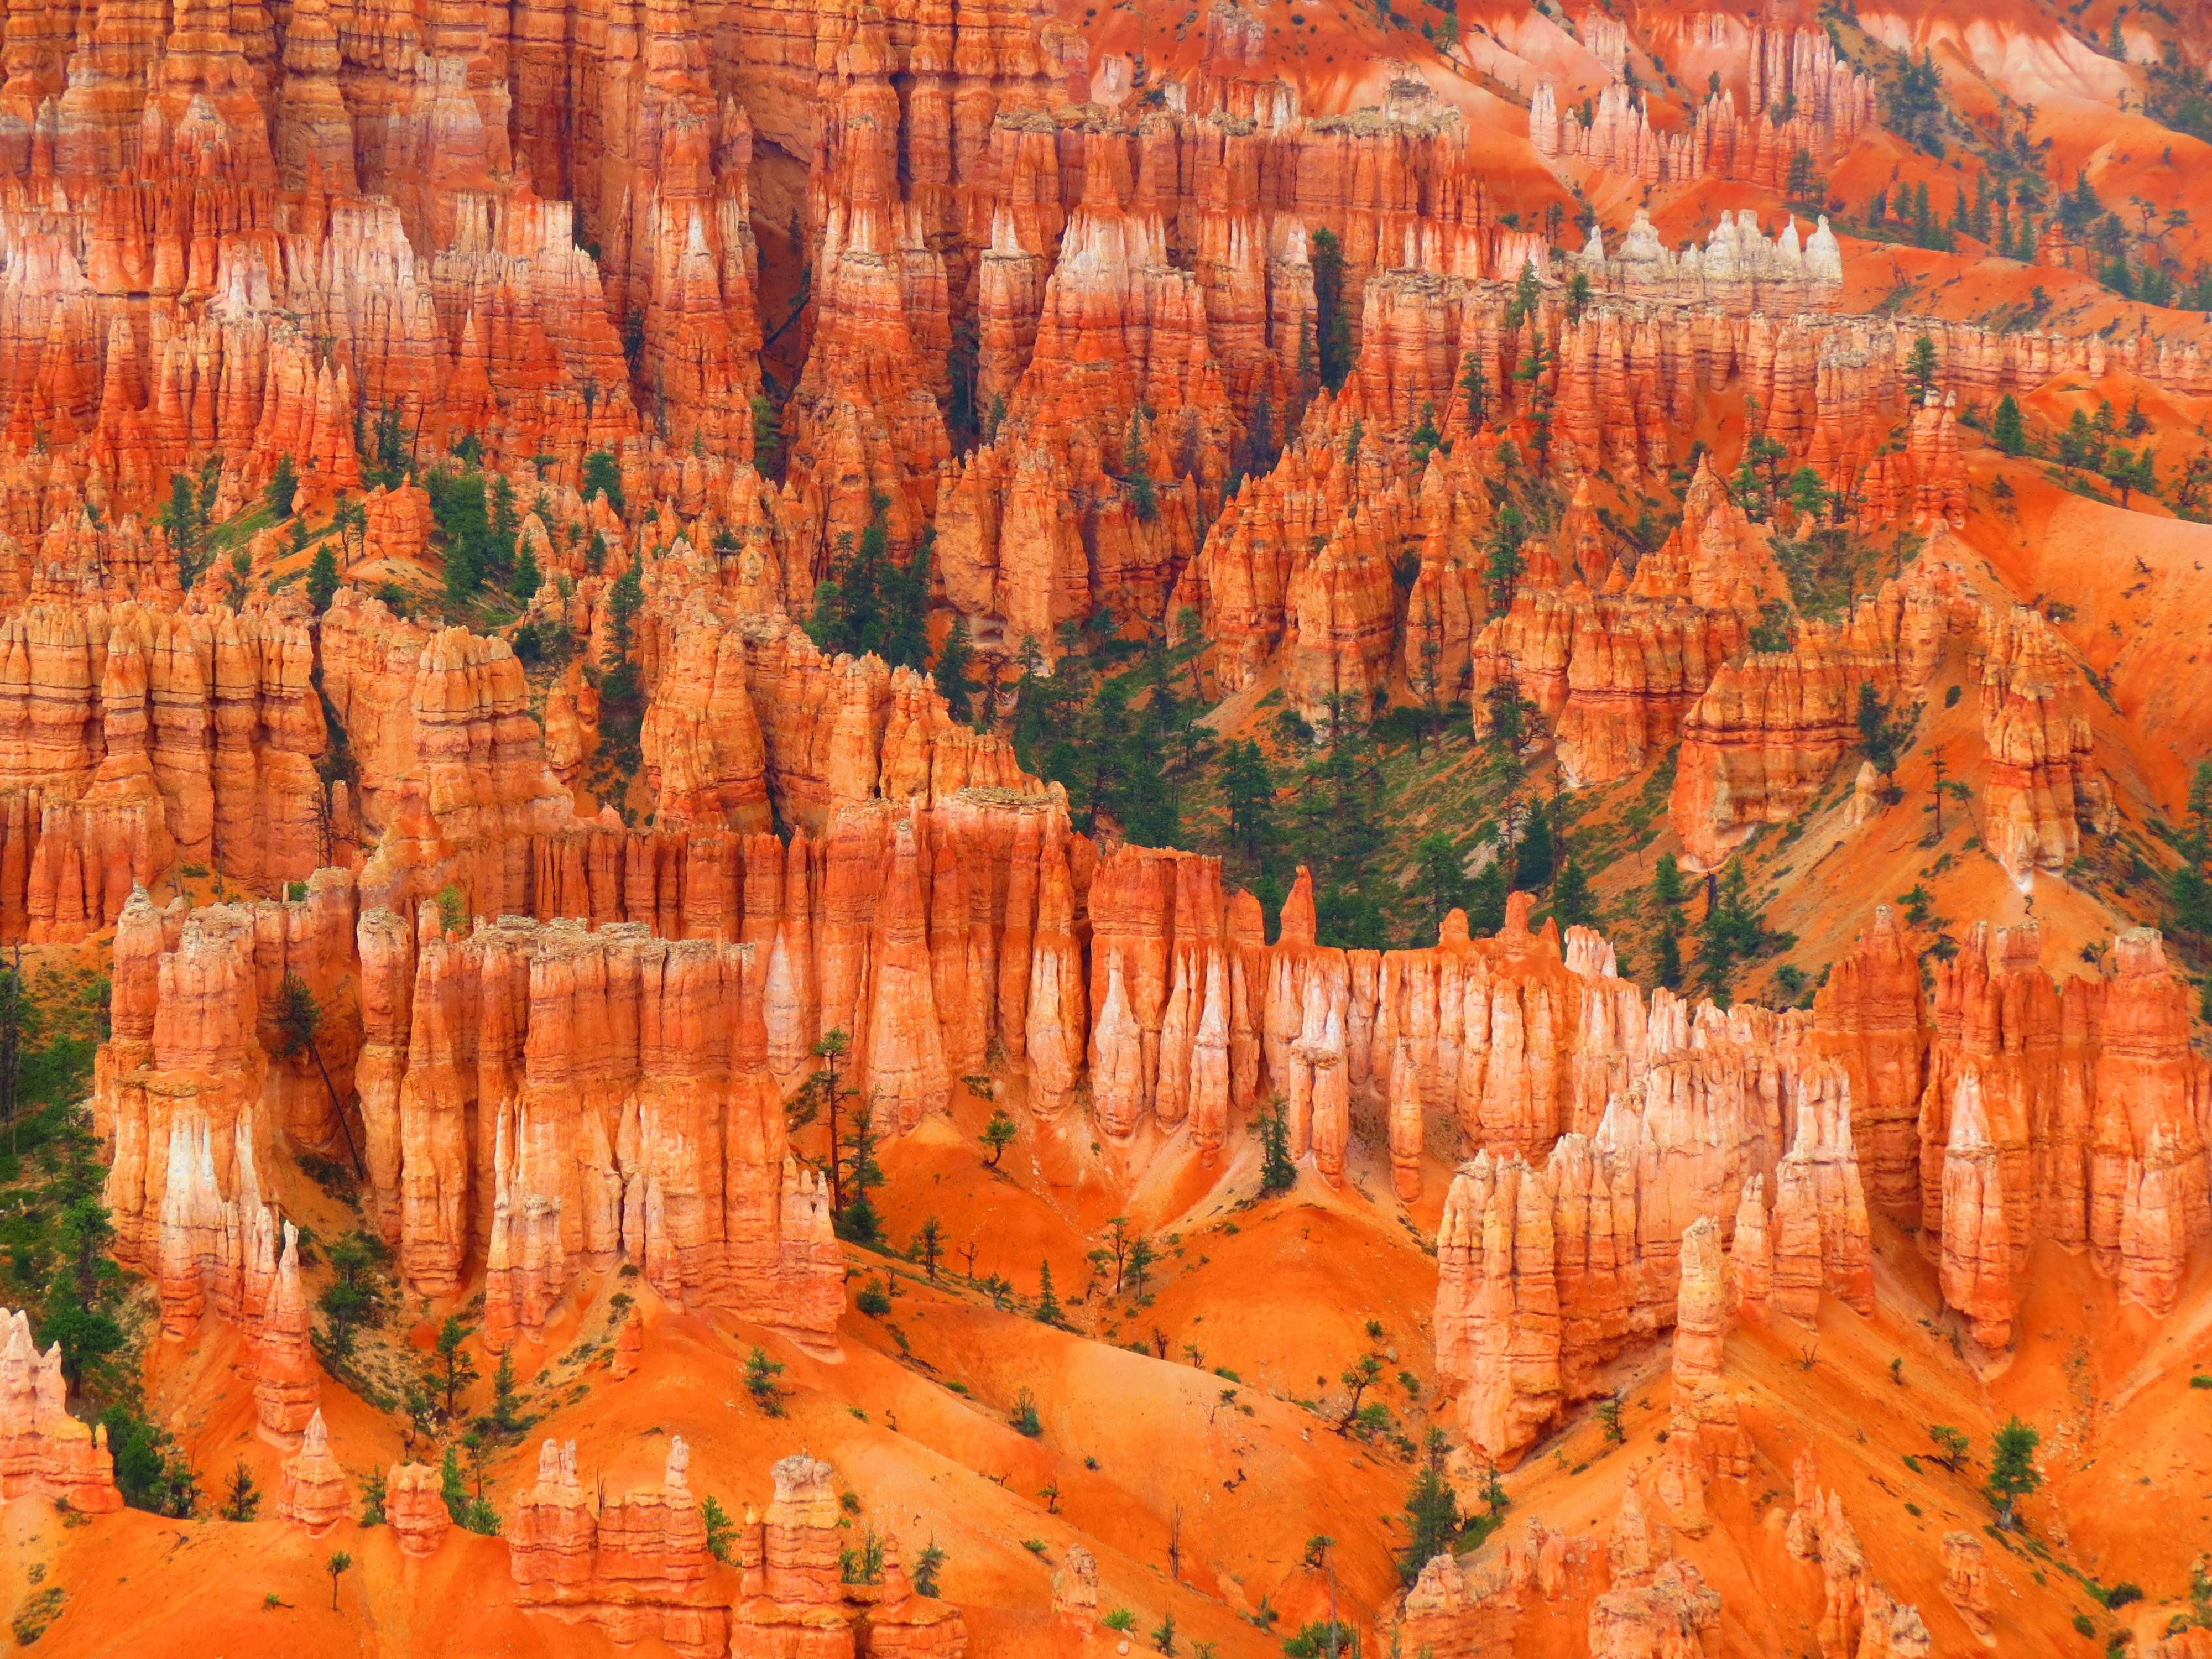
formation, natural, autumn, usa, canyon, national park, geology, badlands, bryce canyon, landform, geographical feature